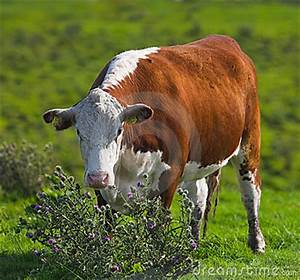
Label: cow